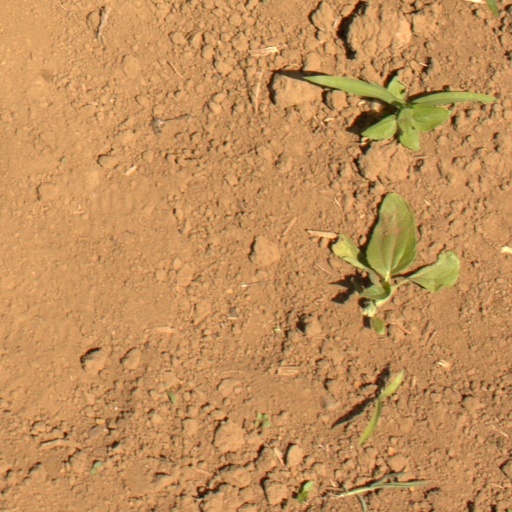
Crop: Jerusalem artichoke